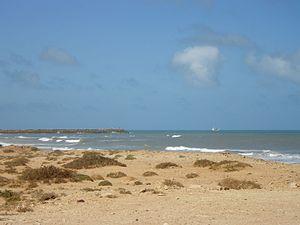
La jetée au sud d'El Ouatia
El Ouatia est une commune et ville — municipalité — du Maroc, aussi appelée « Tan-Tan plage ». Elle est située dans la province de Tan-Tan, au bord de l'océan Atlantique, à environ 25 km à l'ouest de la ville de Tan Tan.